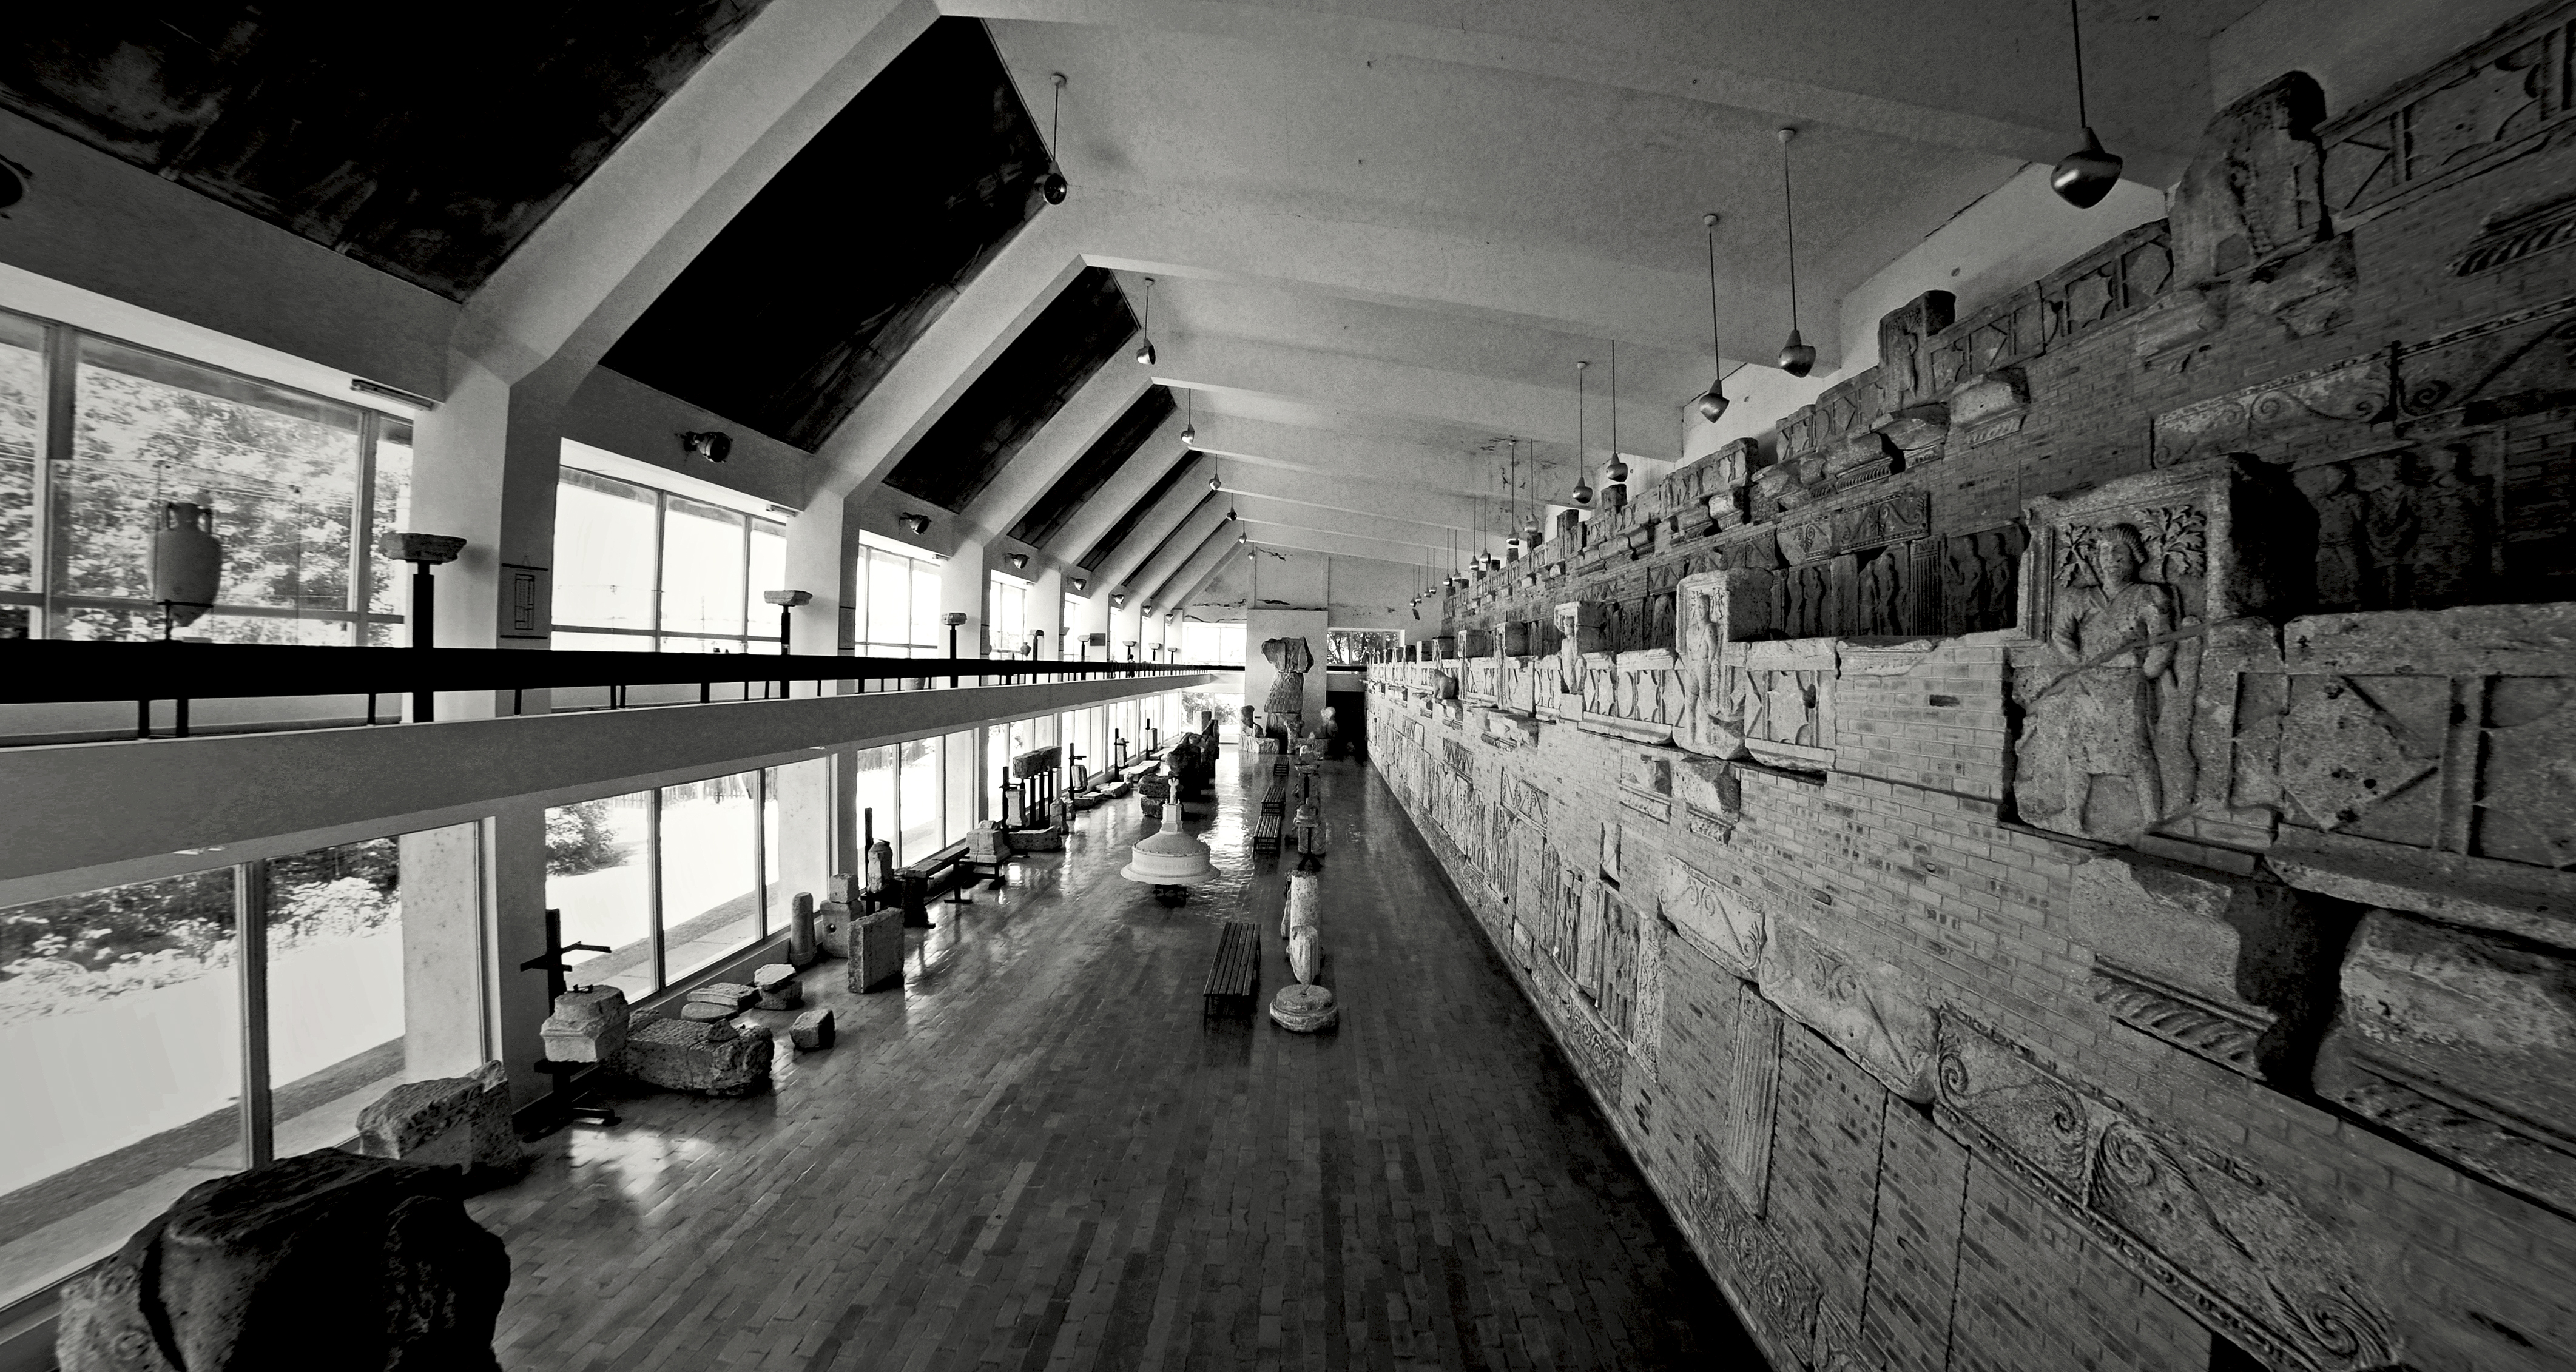
sea, black and white, architecture, white, street, photography, perspective, city, urban, monument, museum, factory, black, monochrome, empire, archaeology, photograph, marea, mare, roman, perspectiva, history, fort, county, eastern, emperor, cel, romania, arhitectura, istorie, byzantium, lapidarium, muzeul, minor, inferior, dobrudja, neagra, dobrogea, scythia, moesia, pontus, constanta, judetul, cetate, cetatea, bizant, arheologic, dobruja, muzeal, euxinus, situl, archaeological, civitas, castrum, traiani, adamclisi, complexul, tropaeum, tropaensium, lmictima0256701, constantin, romanobizantin, trajan, constantinethegreat, traian, dobrud a, dobrudzsa, dobrugia, urban area, monochrome photography